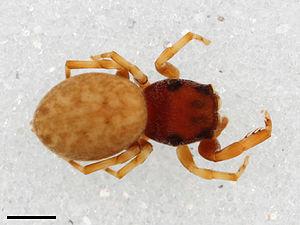
Zygoballus est un genre d'araignées aranéomorphes de la famille des Salticidae.